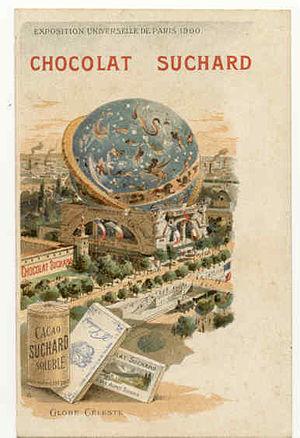
Carte postale avec le Globe Céleste d'exposition universelle de 1900
Le Globe céleste était une attraction à l'Exposition universelle de 1900 à Paris, au même titre que la grande lunette.